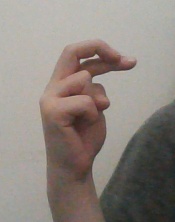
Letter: zay